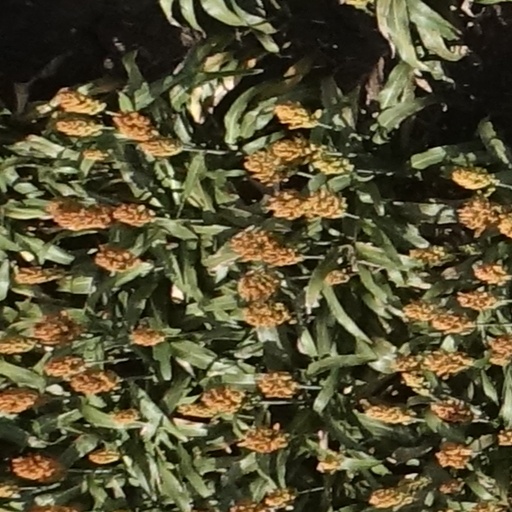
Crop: sorghum